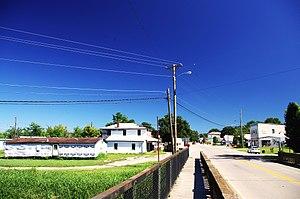
La ville de Bonnieville est située dans le comté de Hart, dans le Commonwealth du Kentucky, aux États-Unis. Sa population s’élevait à 255 habitants lors du recensement de 2010, estimée à 262 habitants en 2016.